Ann Silver

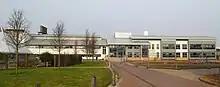
Babraham Institute buildings

Silver was educated at the University of Edinburgh, where she studied zoology, physiology and pharmacology graduating with a BSc (Hons) in 1954. In 1961 she was awarded a PhD in physiology, concerning the transport of choline acetyltransferase in nerves. Her PhD was undertaken as an external student since she was based in Cambridge at that time, carrying out research work for the Agricultural Research Council Institute of Animal Physiology at Babraham (later Babraham Institute).